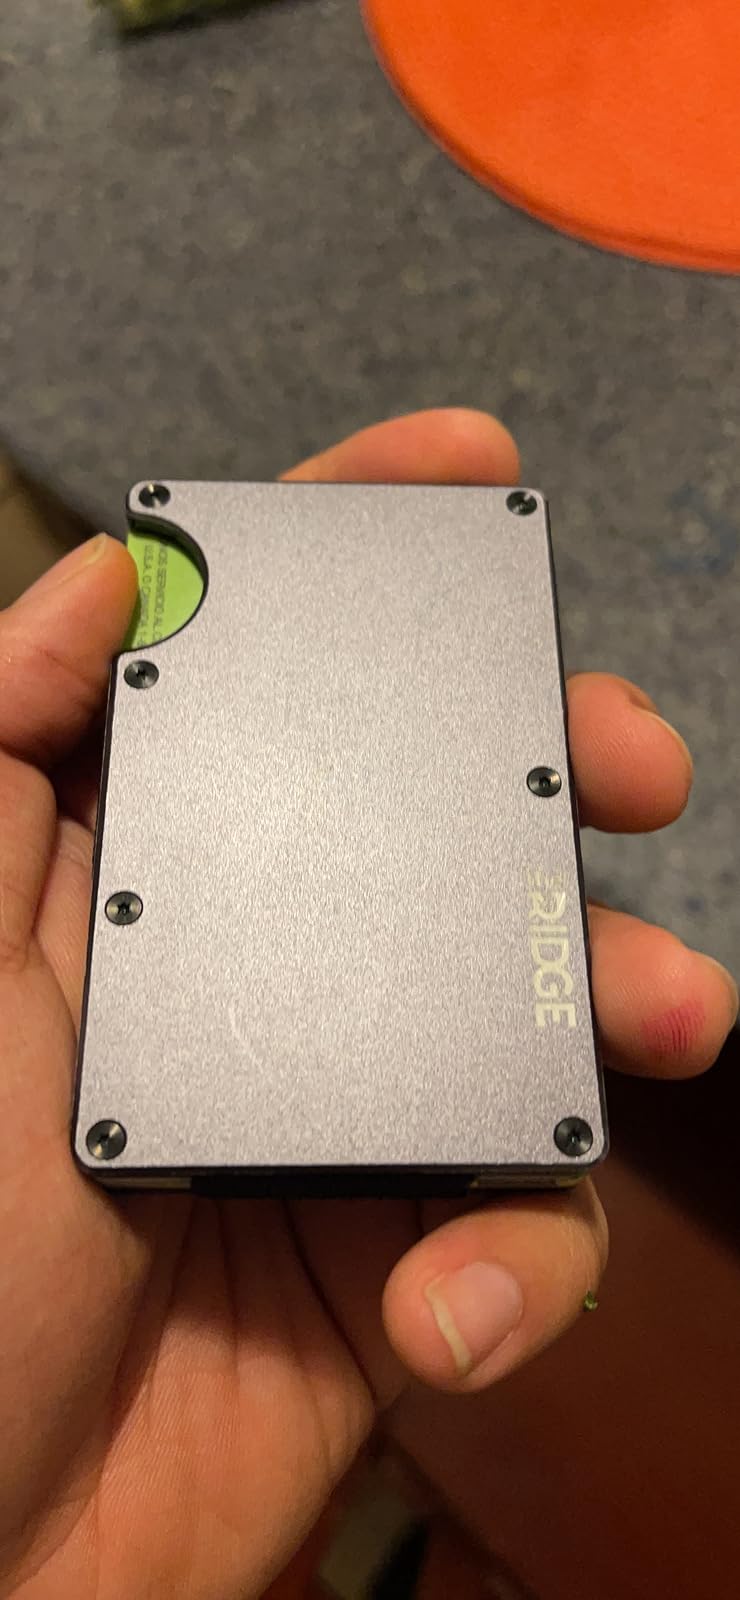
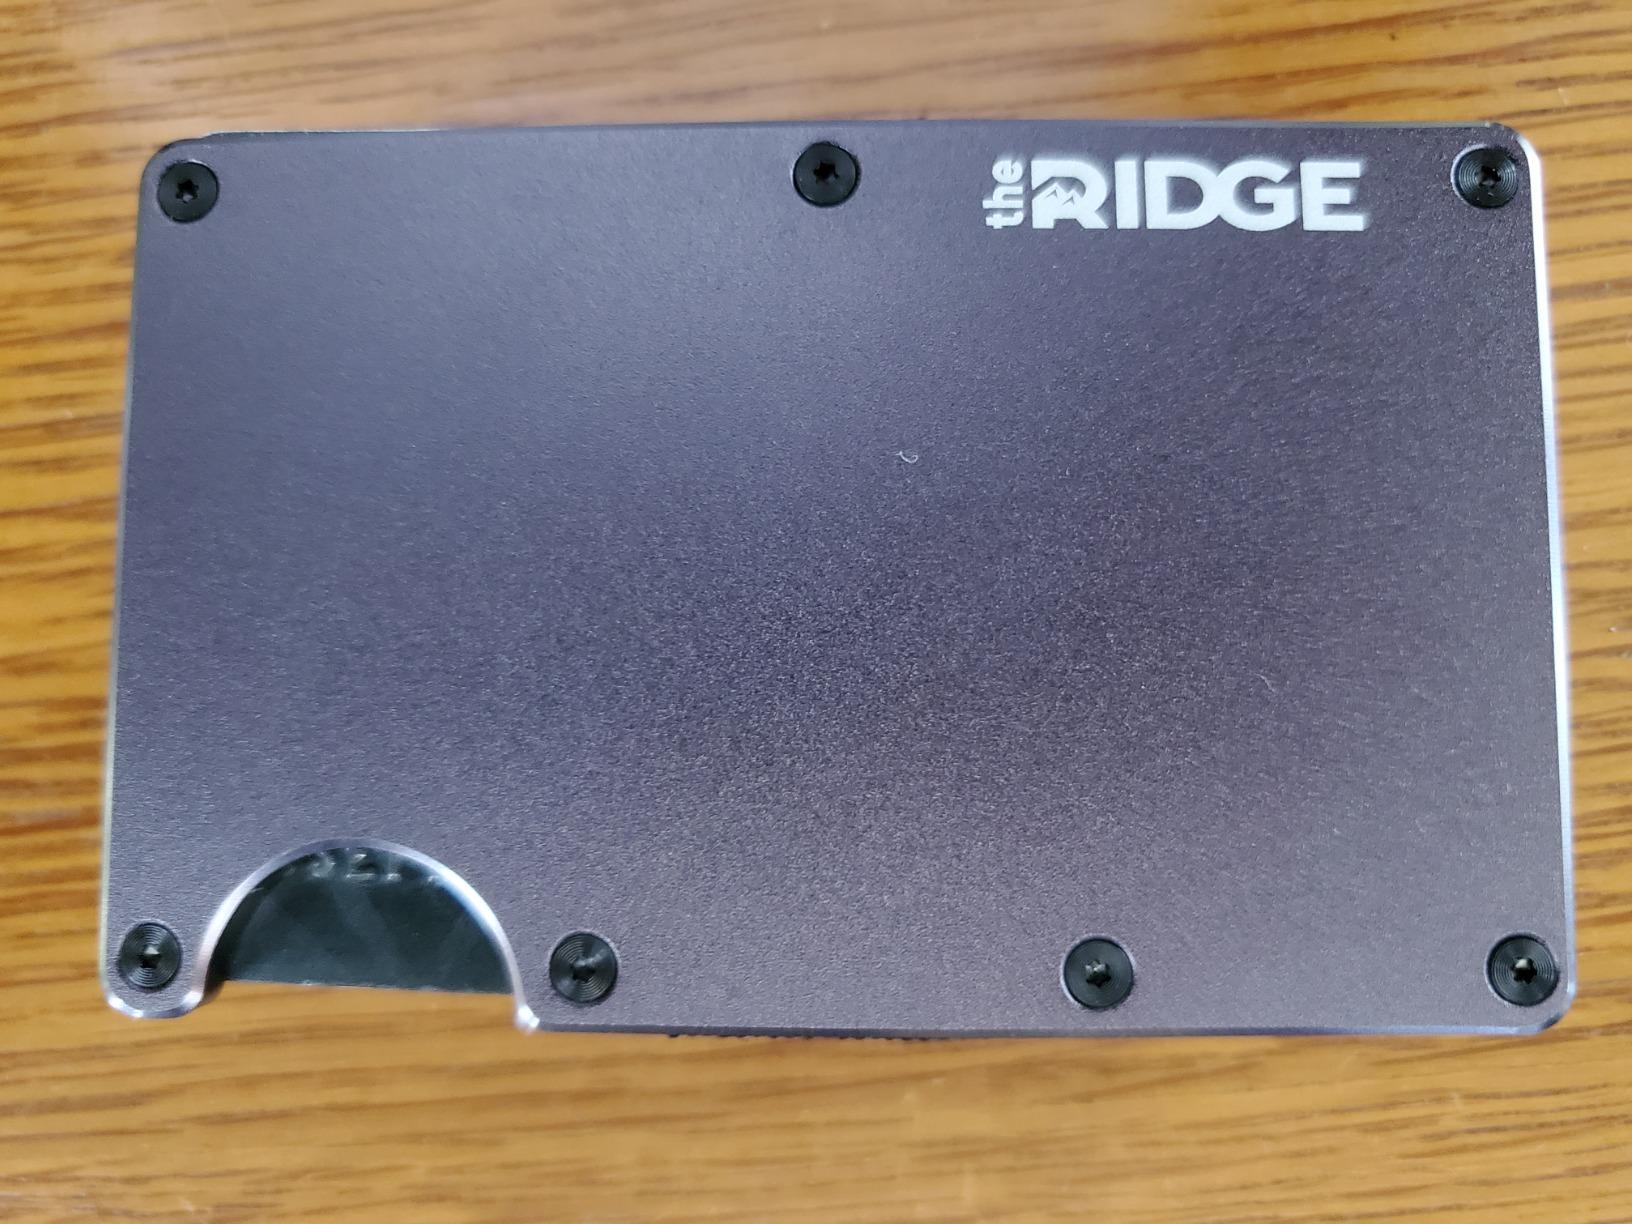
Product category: accessories_wallet
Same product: yes